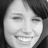
Emotion: happy